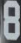
Number: 8